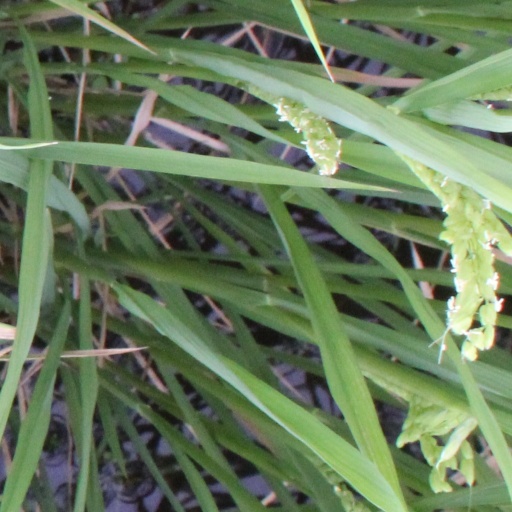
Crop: rice